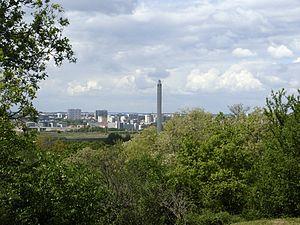
Toulouse (Haute-Garonne, France)
L'industrie pyrotechnique est la branche du secteur de l'industrie chimique et de l'industrie de l'armement consacrée à la production, à la transformation, au commerce et à l'utilisation de substances et de produits explosifs destinés à des applications civiles ou militaires.